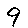
Label: 9